Parys Mountain

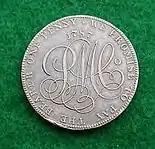
Parys Penny

In response to a national shortage of small currency, the Parys Mine Company produced its own coinage between 1787 and 1793. The Parys Penny, also known as the Anglesey Penny, was used by the mine to pay workers, and also by the populace at large. It is thought that around ten million pennies and half pennies were minted.